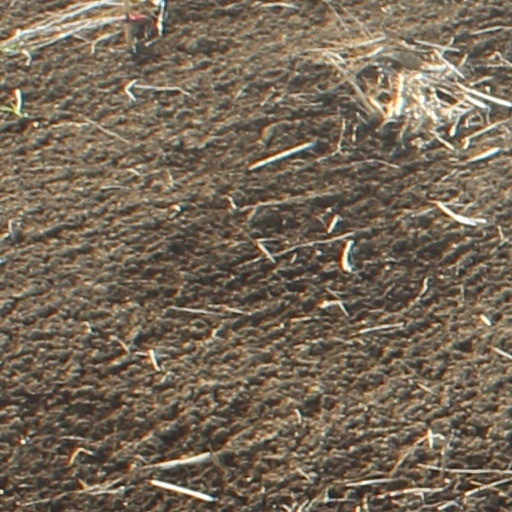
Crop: wheat